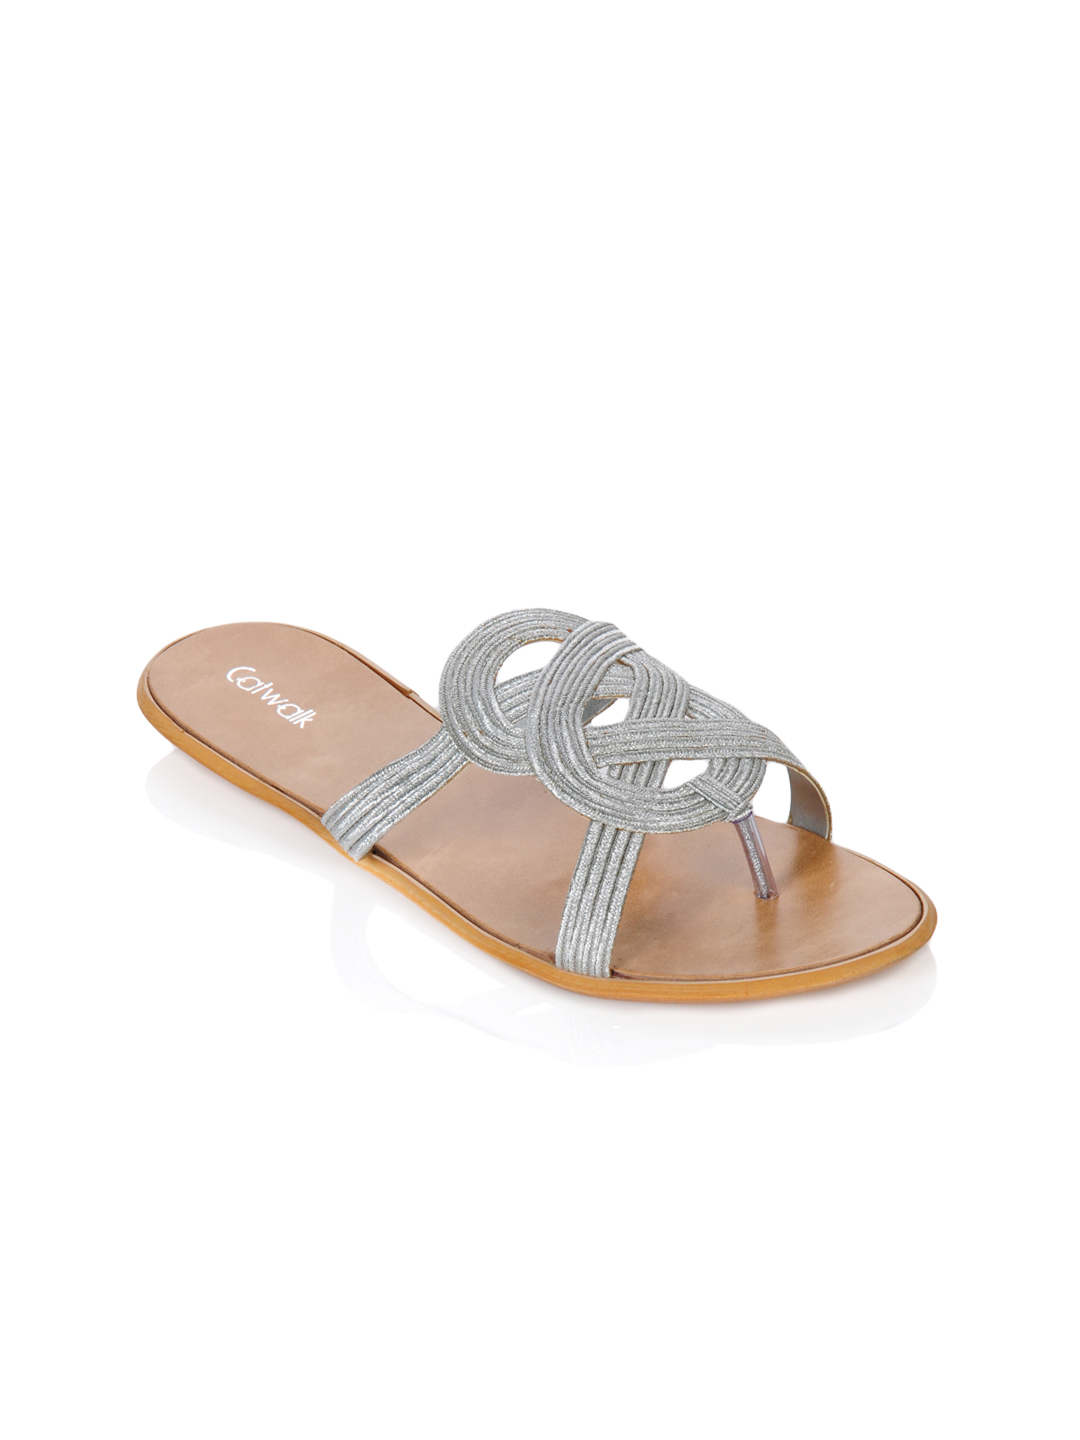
Catwalk Women Silver Flats
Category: Footwear / Shoes / Heels
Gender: Women
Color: Silver
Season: Winter 2015
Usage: Casual